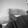
ASL letter: H